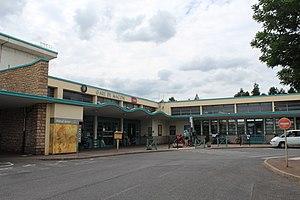
Entrée de la gare de Mâcon-Ville.